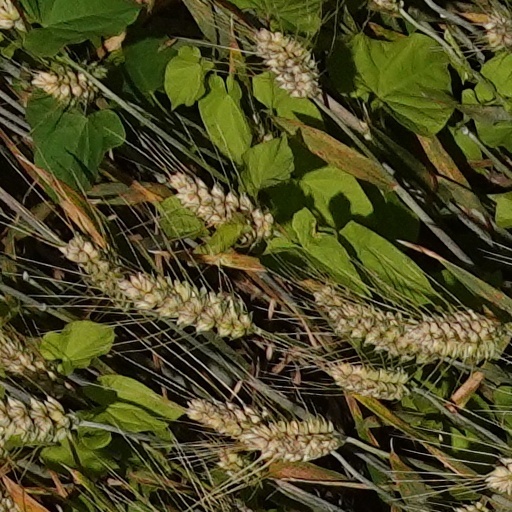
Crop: wheat